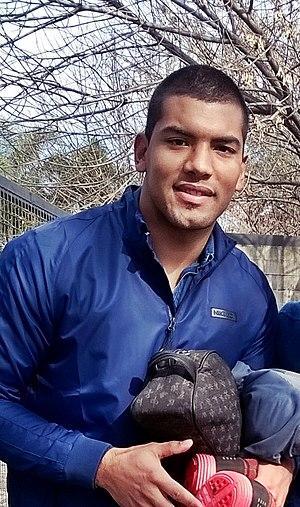
Walter Benítez à Quilmes AC, saison 2016, sort de l'entraînement.
Walter Benítez, né le 19 janvier 1993 à General José de San Martín dans la province du Chaco en Argentine, est un footballeur argentin. Il joue au poste de gardien de but à l'OGC Nice.